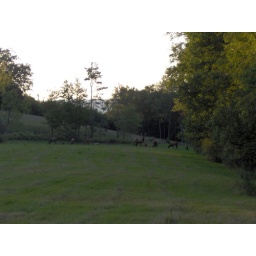
12 cows and one bull (the only elk with antlers). Near Winslow Hill in Benezette, PA (Elk County).